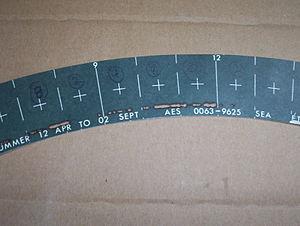
L’héliographe est un instrument qui permet de mesurer la durée de l'ensoleillement sur un point de la surface de la planète. Plus précisément, il enregistre la durée pendant laquelle le rayonnement solaire est d'une intensité suffisante pour produire des ombres distinctes. L’héliogramme est le diagramme d'enregistrement d'un héliographe.